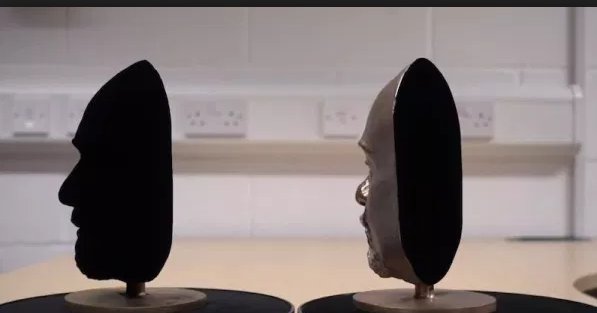
Adjective: blacker
Antonym: whiter